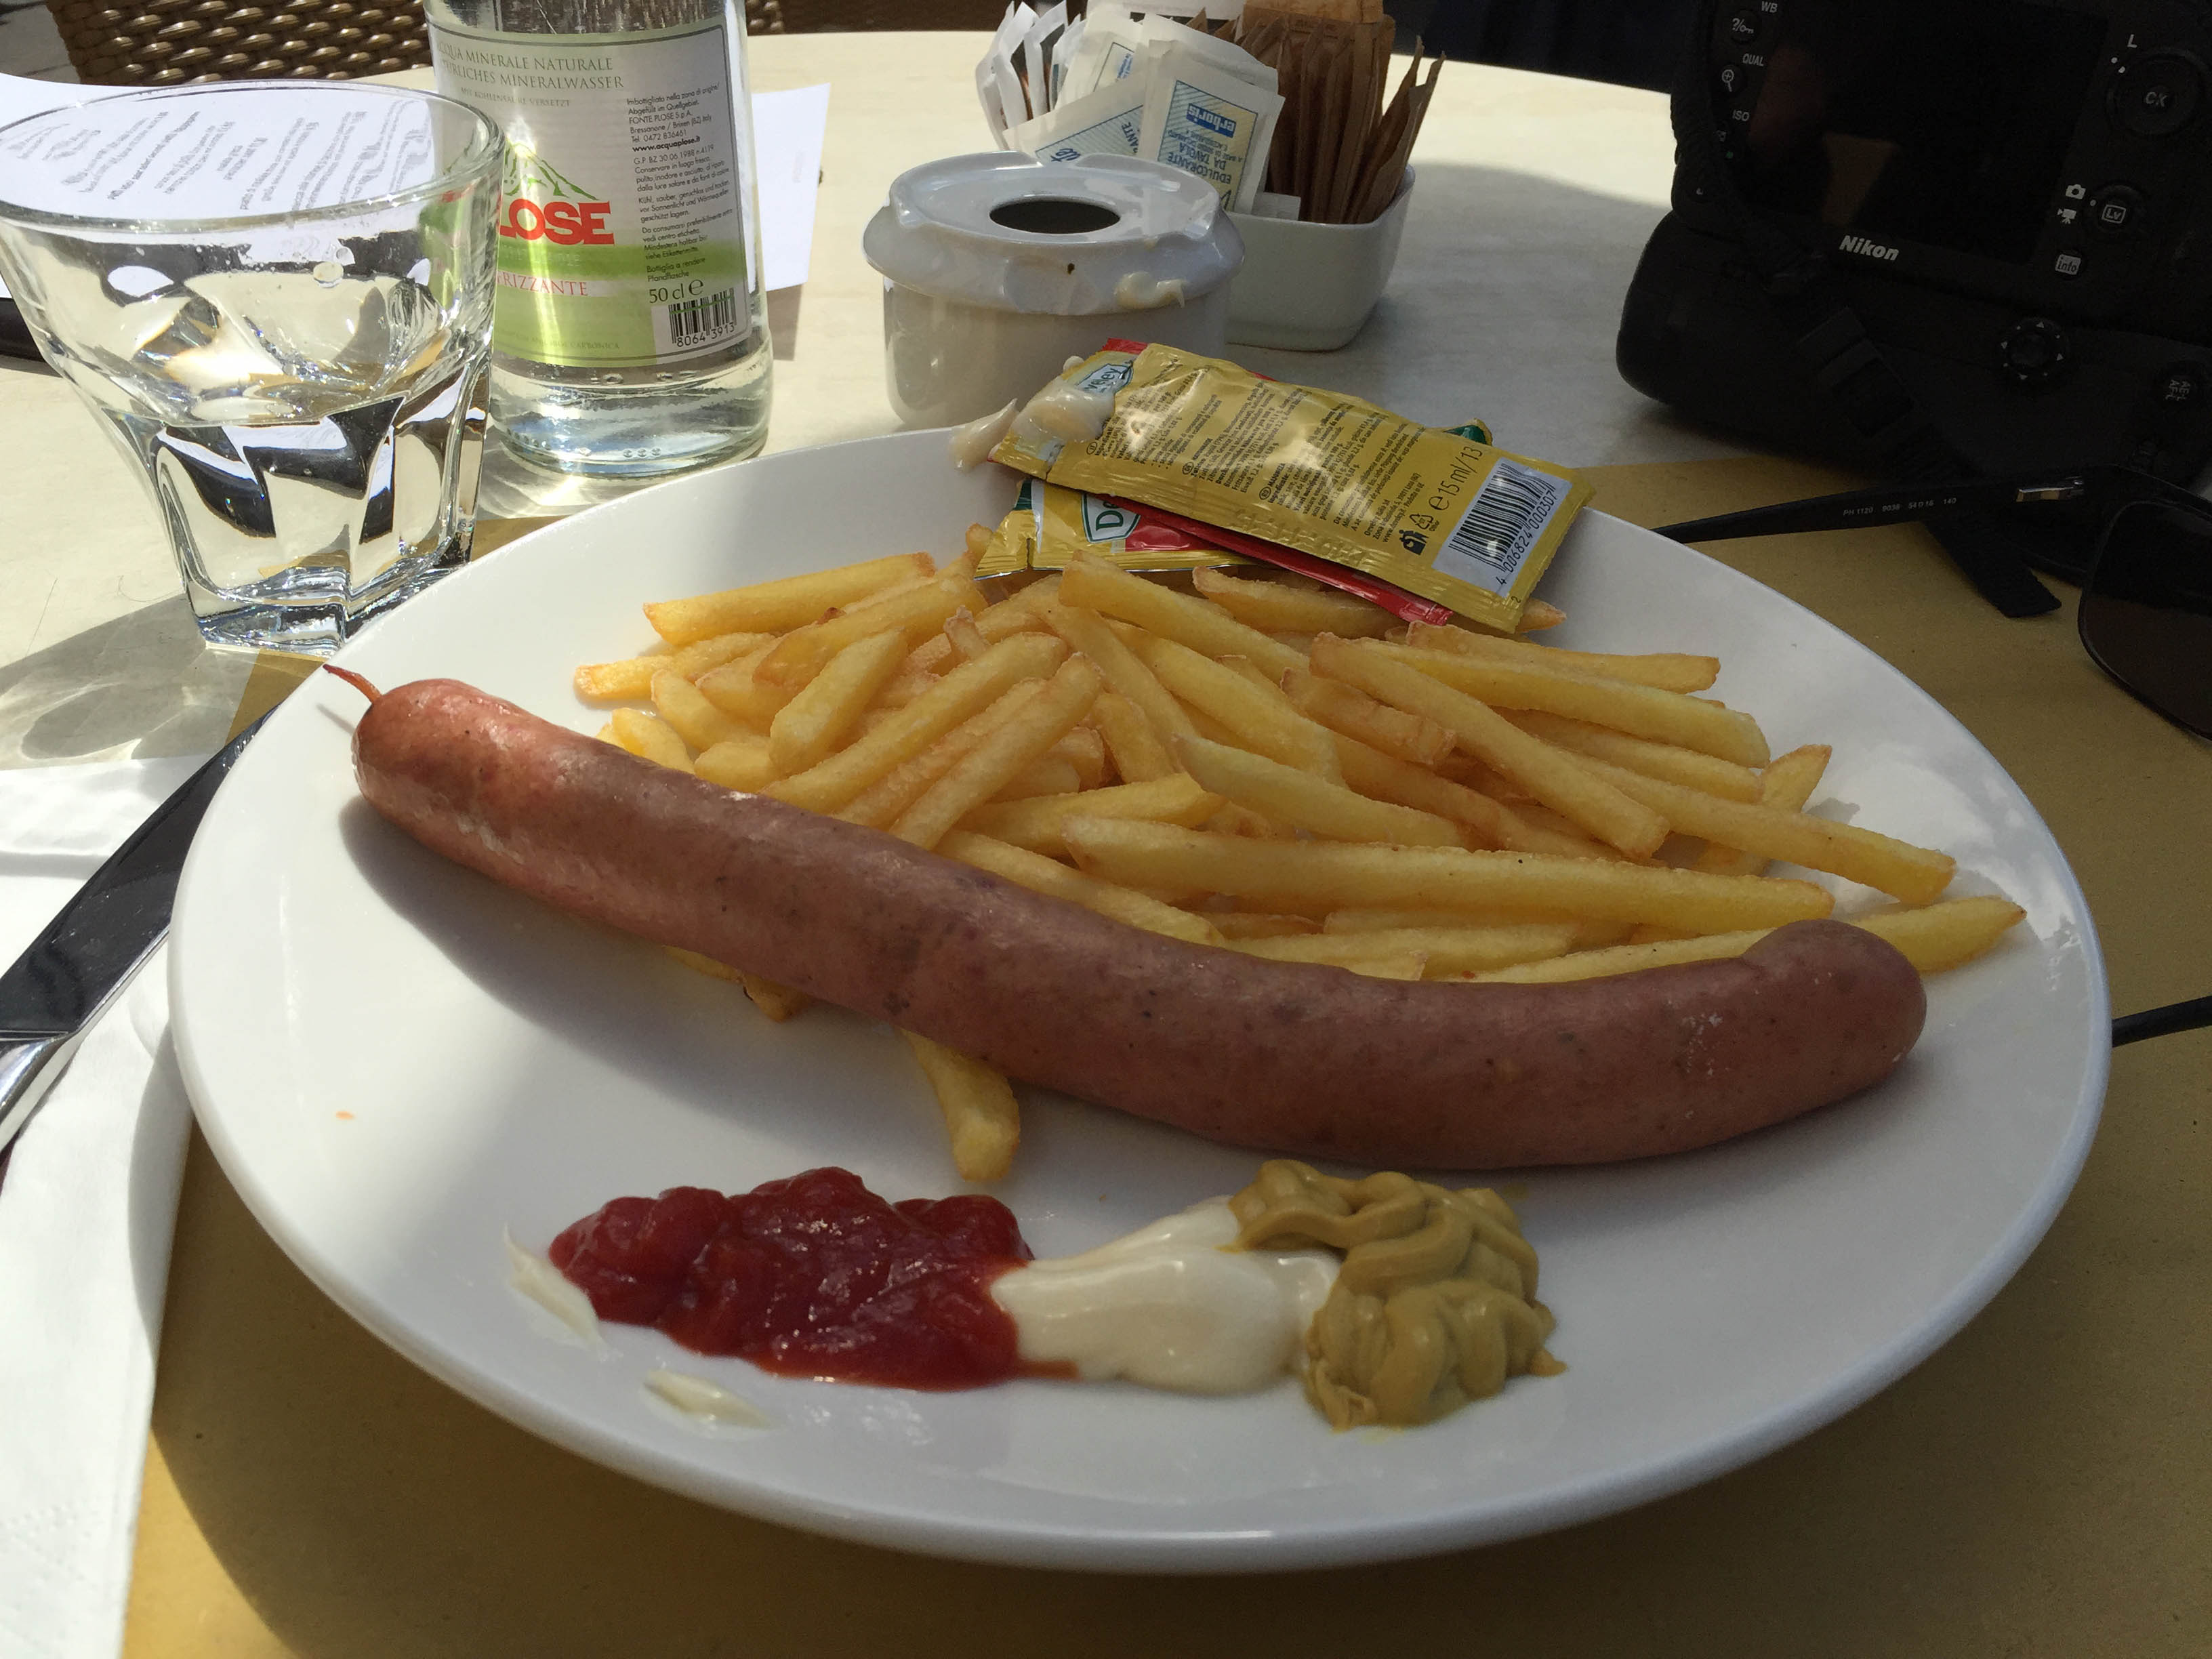
restaurant, dish, meal, food, breakfast, meat, lunch, cuisine, steak, bratwurst, brunch, french fries, full breakfast